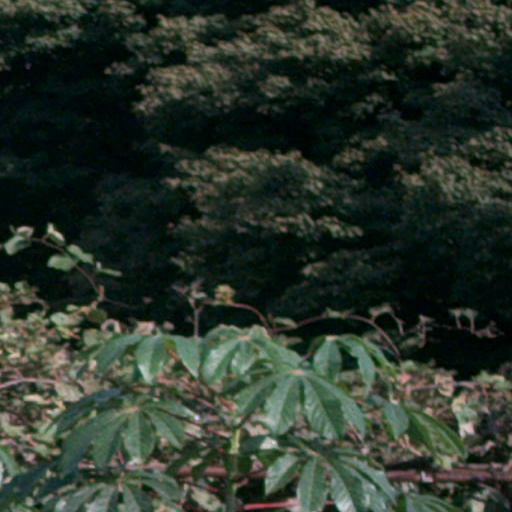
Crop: cassava